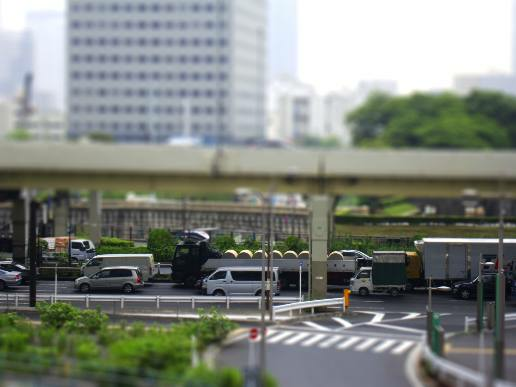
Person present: No